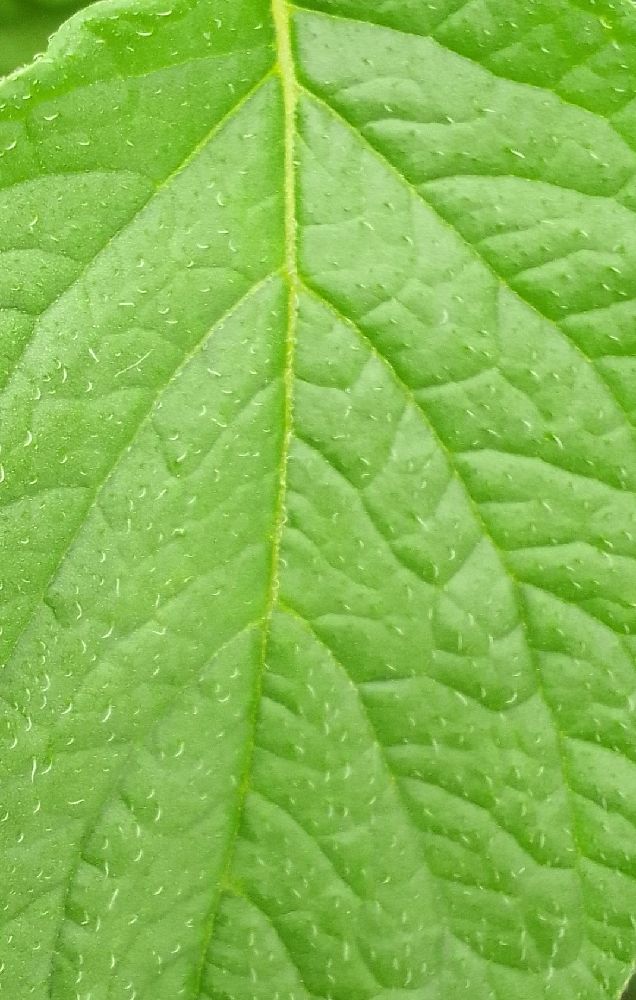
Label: Healthy